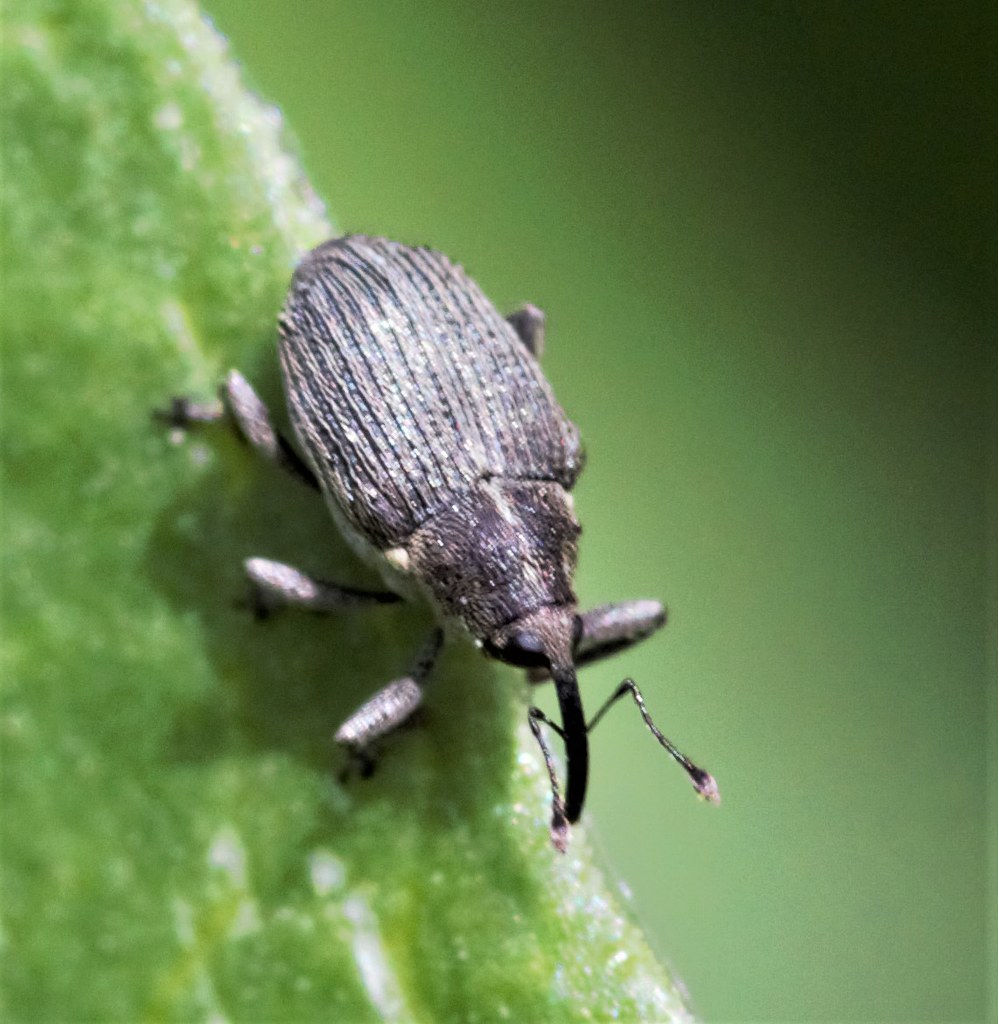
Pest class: Cabbage_seedpod_weevil